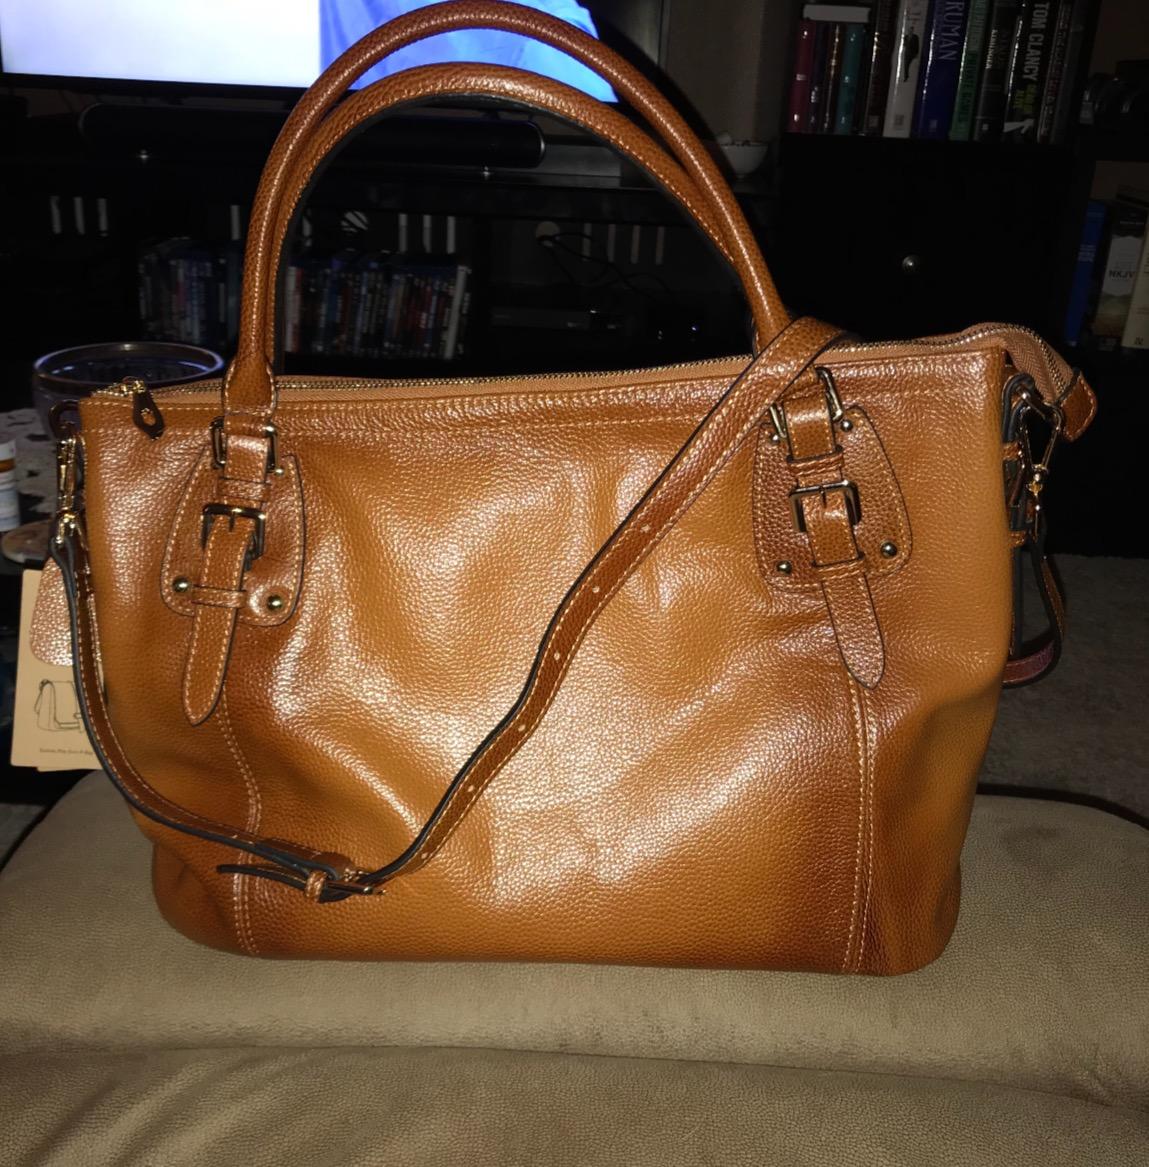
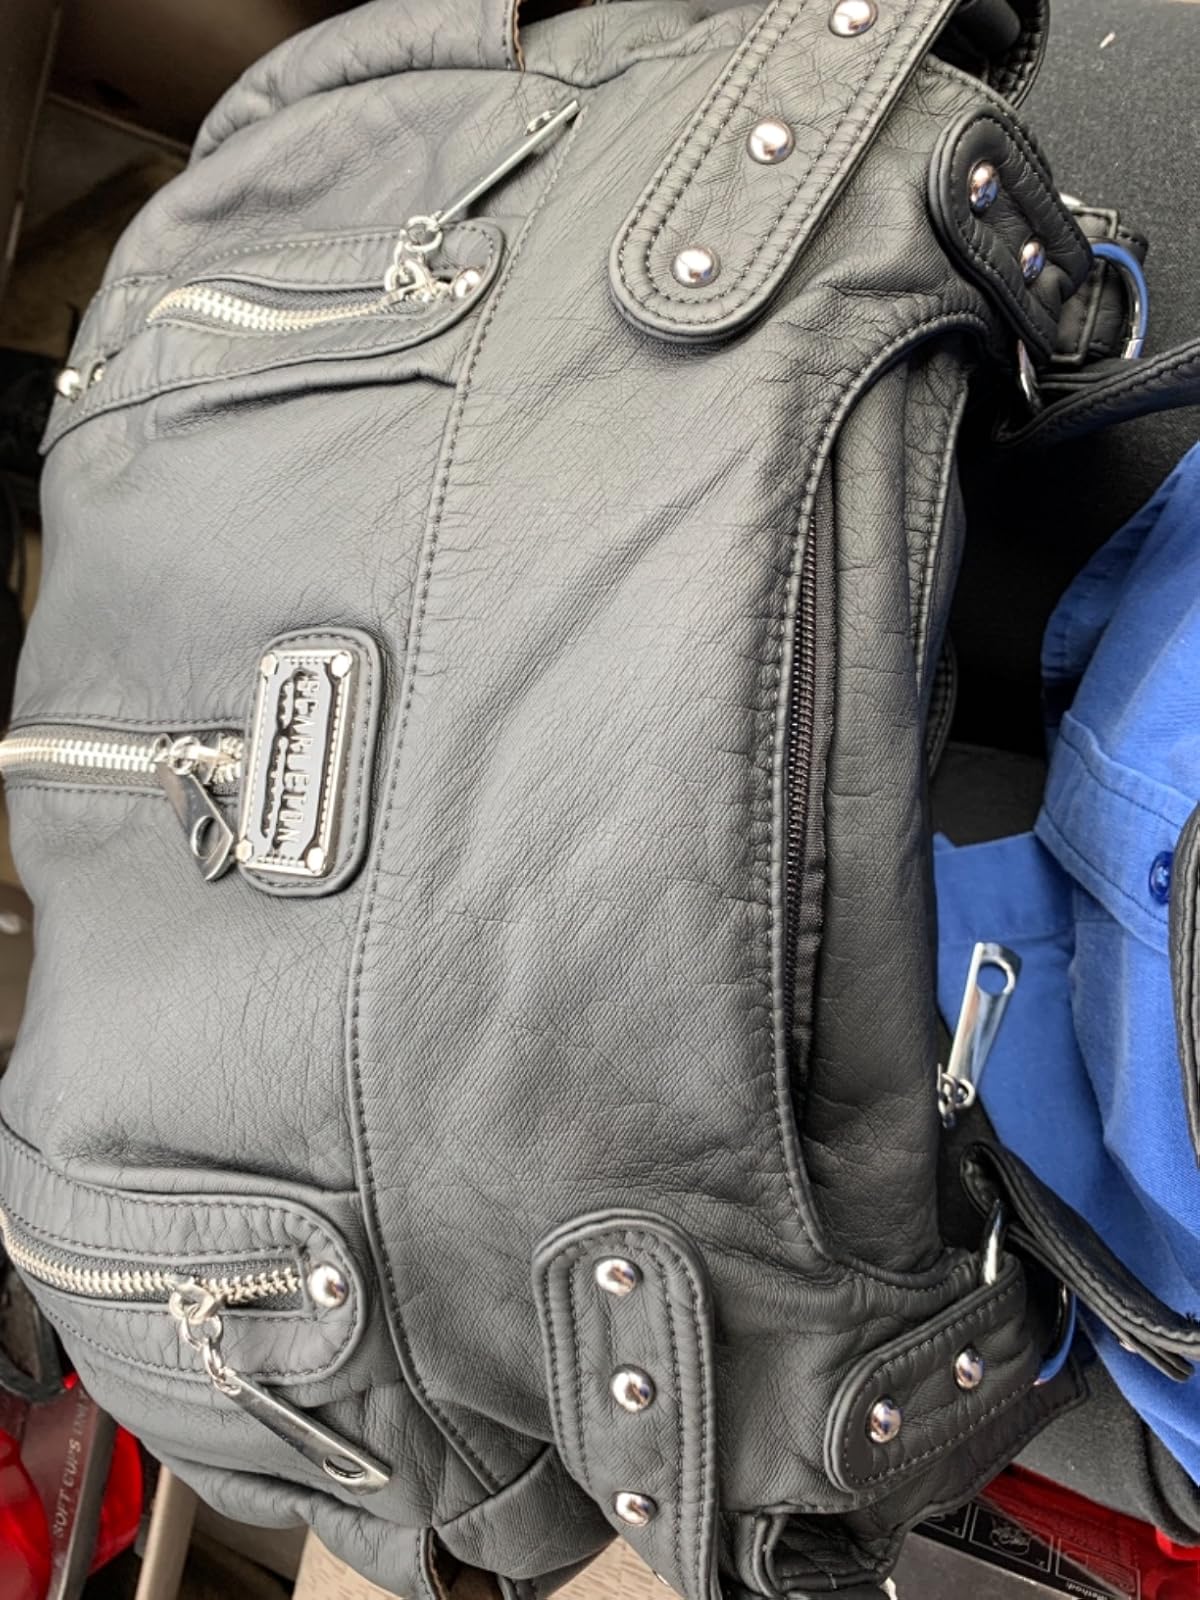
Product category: accessories_handbag
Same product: no